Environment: real
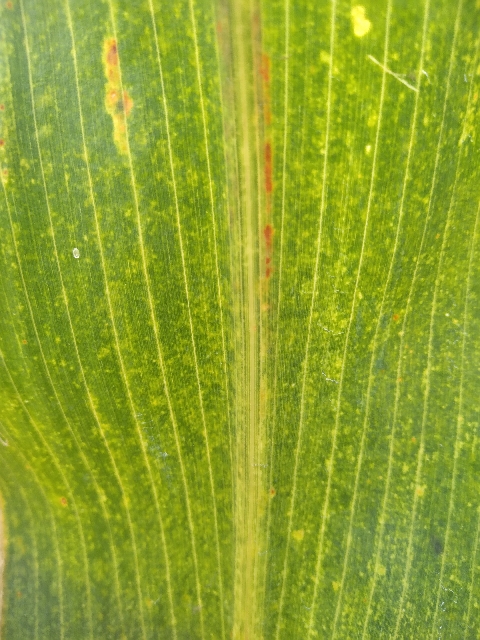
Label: lethal_necrosis